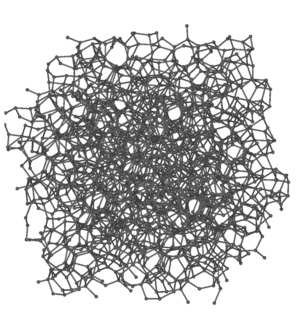
Le carbone amorphe est une forme allotropique du carbone qui ne possède pas de structure cristalline, contrairement au graphite et au diamant.